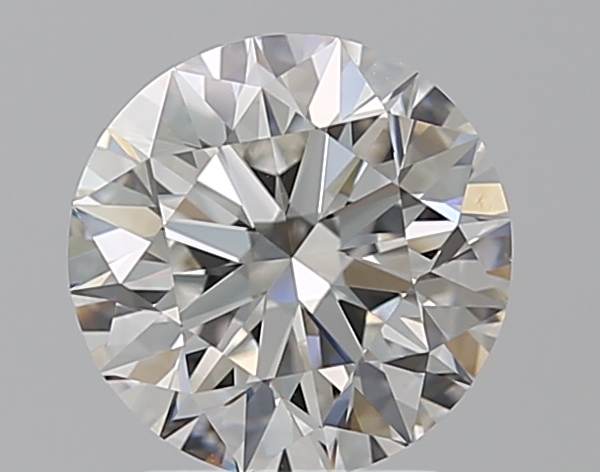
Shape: round
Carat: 1.9
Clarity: VS1
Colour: F
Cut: EX
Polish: EX
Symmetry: EX
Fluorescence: N
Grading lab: GIA
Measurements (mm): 7.88 x 7.93 x 4.95